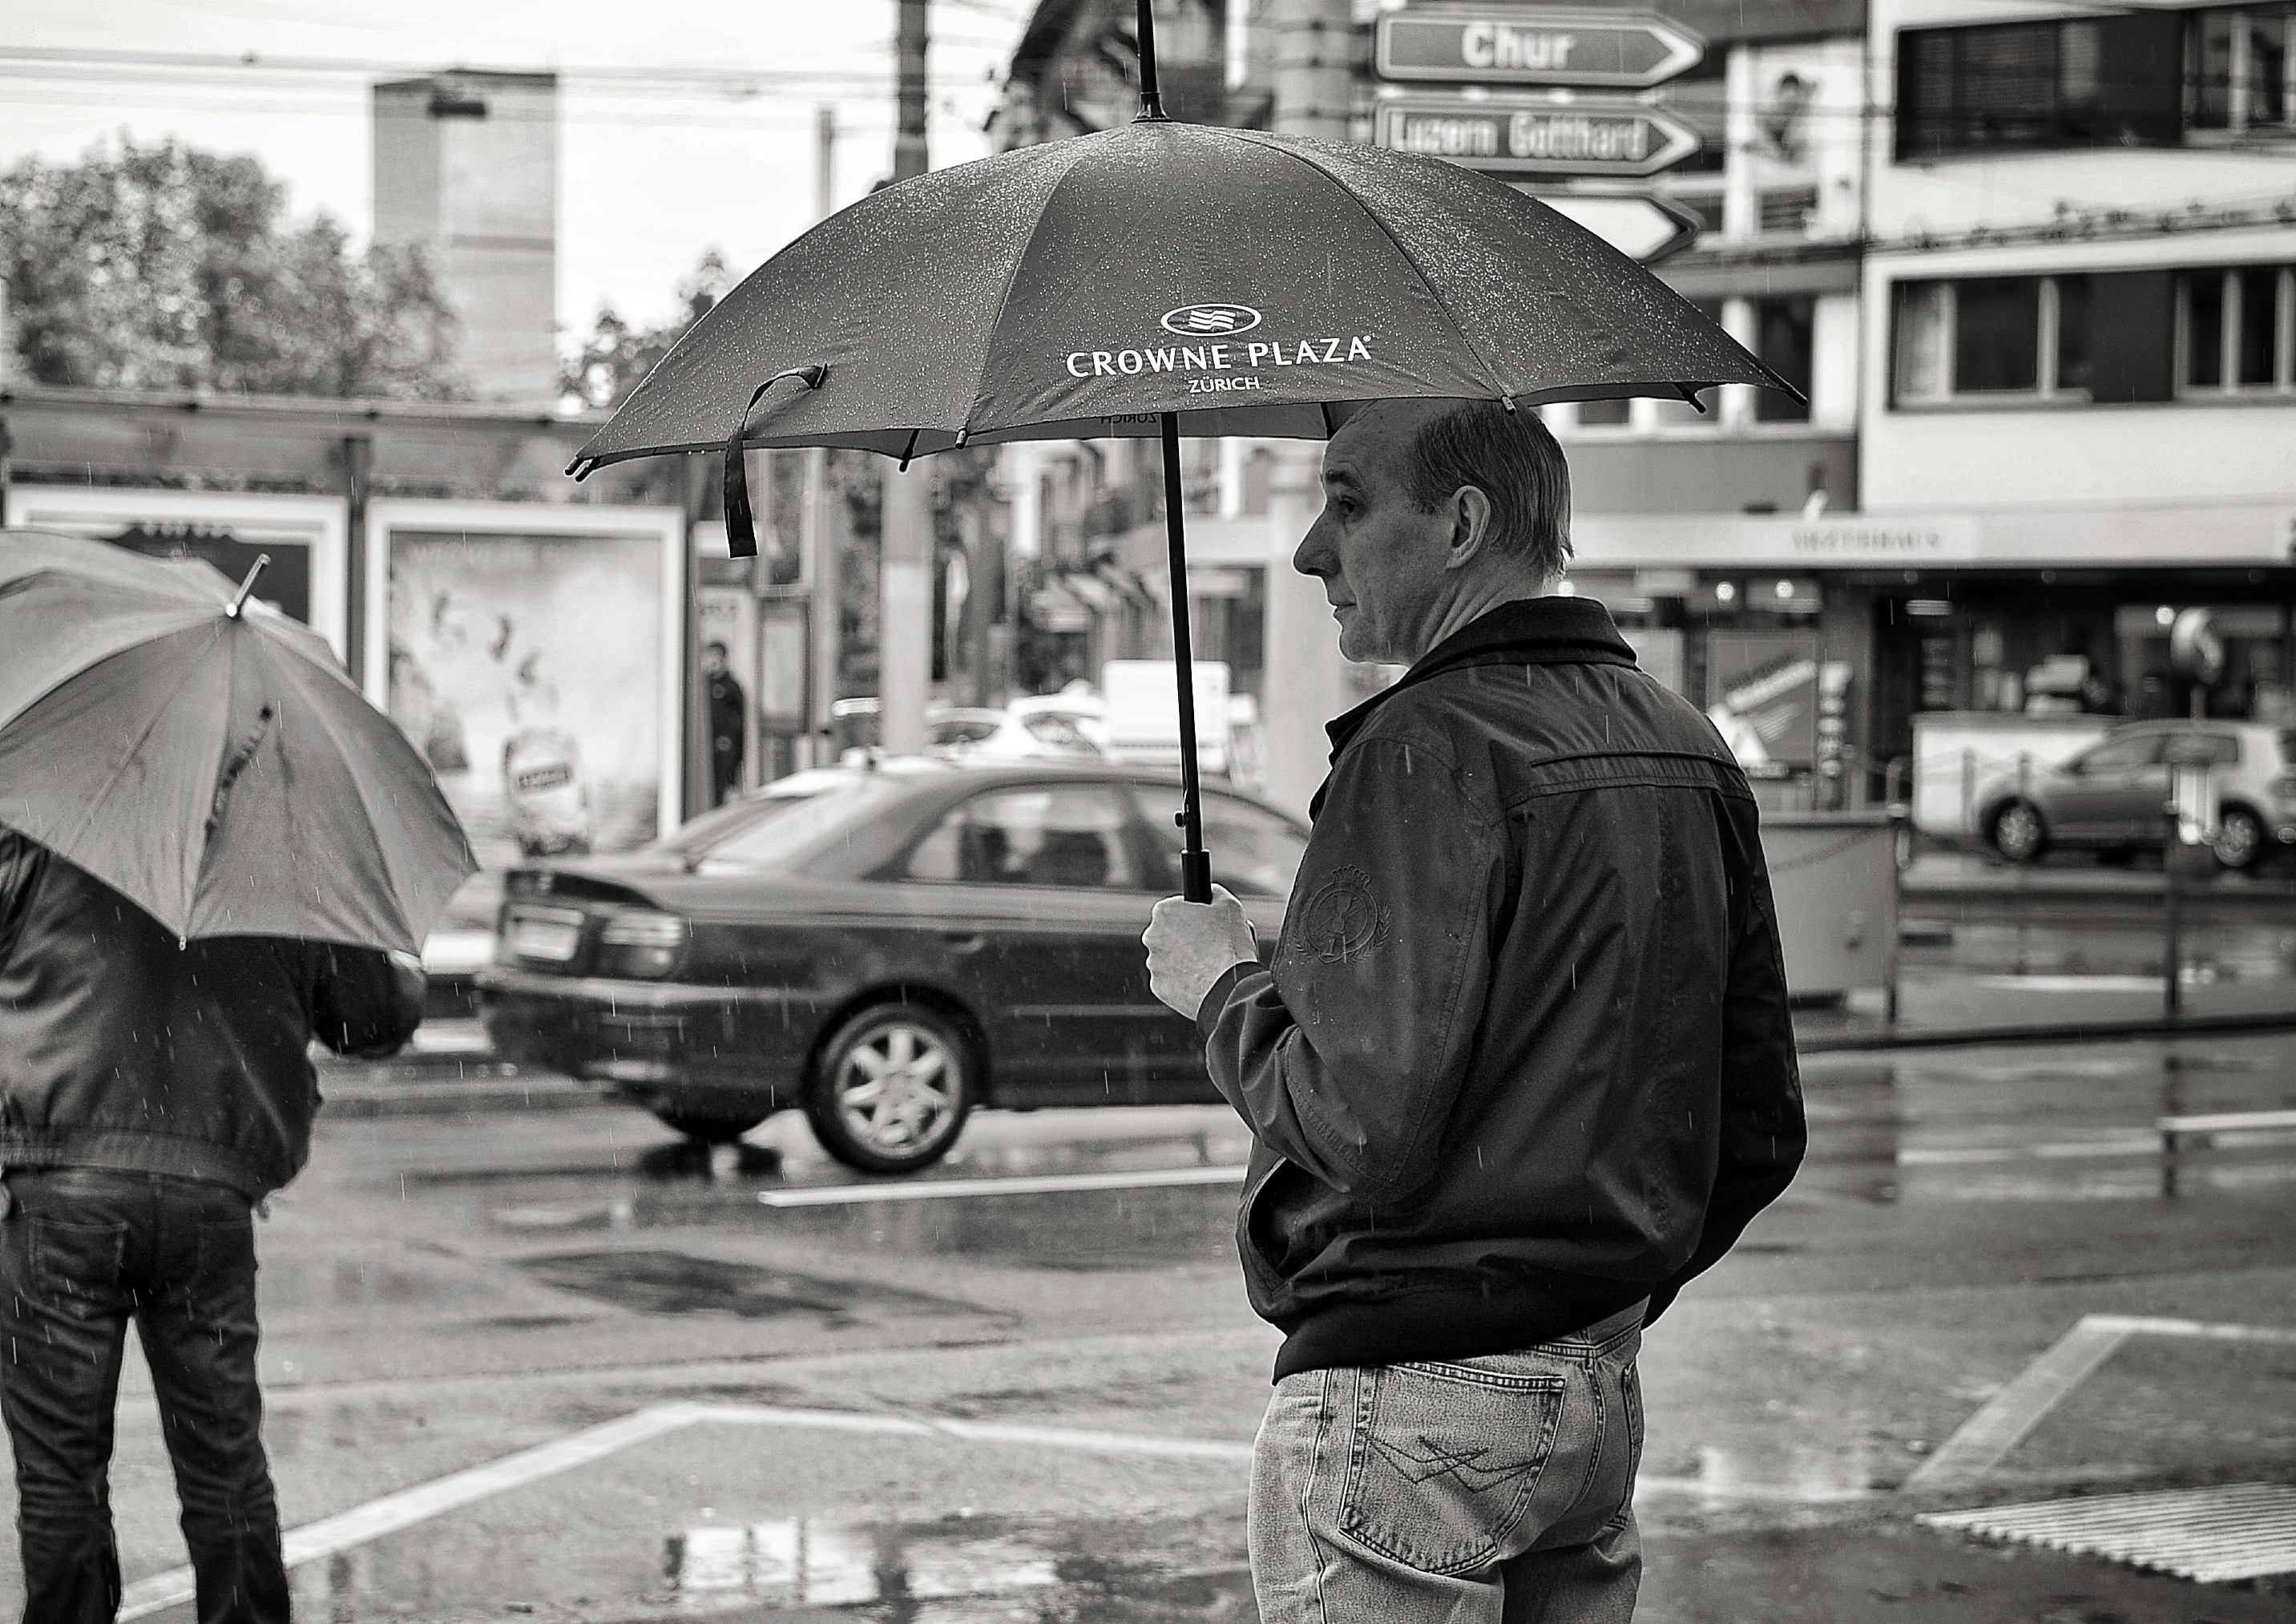
pedestrian, black and white, people, road, street, rain, urban, umbrella, weather, black, monochrome, streetphotography, bw, candid, infrastructure, swiss, snapshot, streetart, schweiz, switzerland, zurich, streetphoto, schwarzundweiss, stphotographia, streetscene, strassenszene, strassenfotografie, streetlife, streetpix, thomas8047, onthestreets, streetphotographer, 175528, albisriederplatz, zurichstreet, nikond300s, z ri, streetartz ri, crowneplaza, monochrome photography